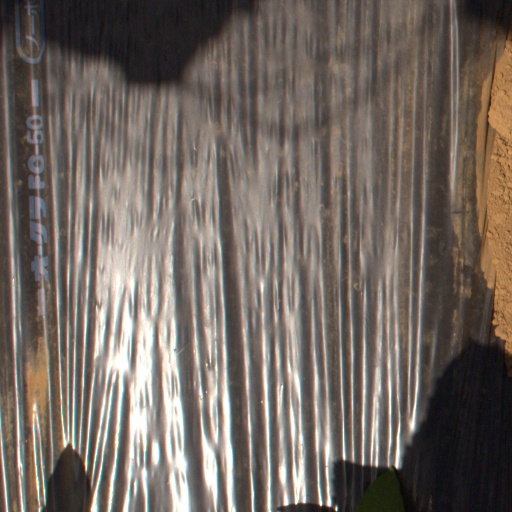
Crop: Jerusalem artichoke